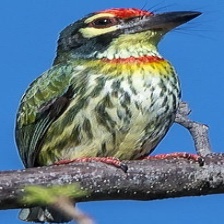
Species: COPPERSMITH BARBET
Scientific name: MEGALAIMA HAEMACEPHALA